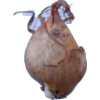
Label: onion